Thorsten Quaeschning

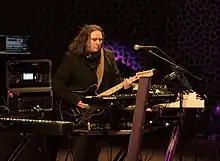
Quaeschning performing with Tangerine Dream in 2018

Before joining Tangerine Dream, Quaeschning worked as a producer for the band Minory. Afterwards, he began to tour with Tangerine Dream behind the scenes in 2003 before joining them two years later.